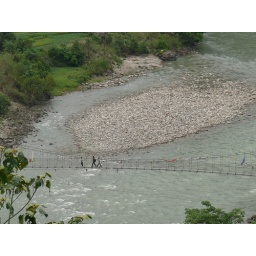
Suspension bridge over river